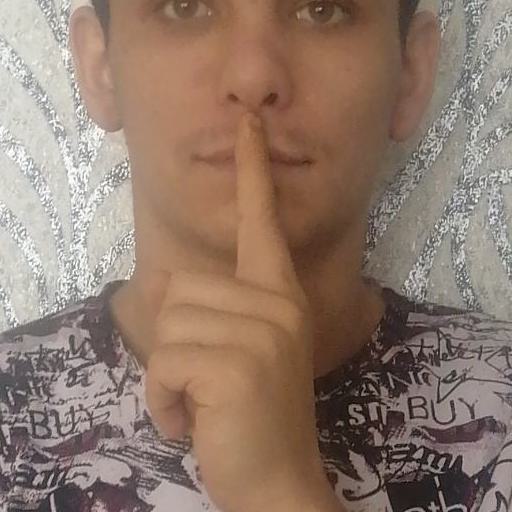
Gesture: mute